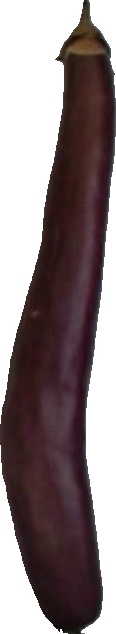
Label: eggplant_long_1